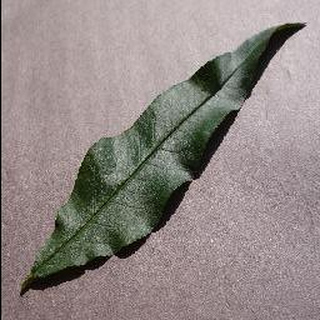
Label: healthy_peach